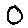
Label: 0